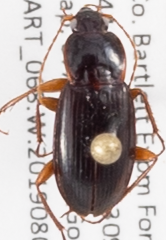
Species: Calathus ingratus
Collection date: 2019-08-07
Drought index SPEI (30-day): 0.264
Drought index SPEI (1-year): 1.13
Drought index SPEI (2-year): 0.88